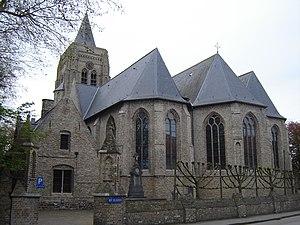
Cette page regroupe l'ensemble des monuments classés de la ville de Houthulst.